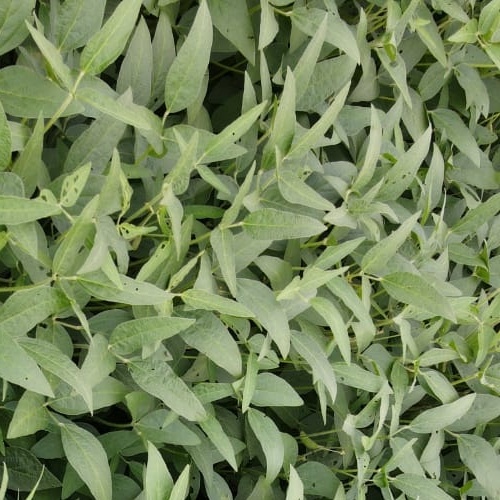
Label: Diabrotica_speciosa